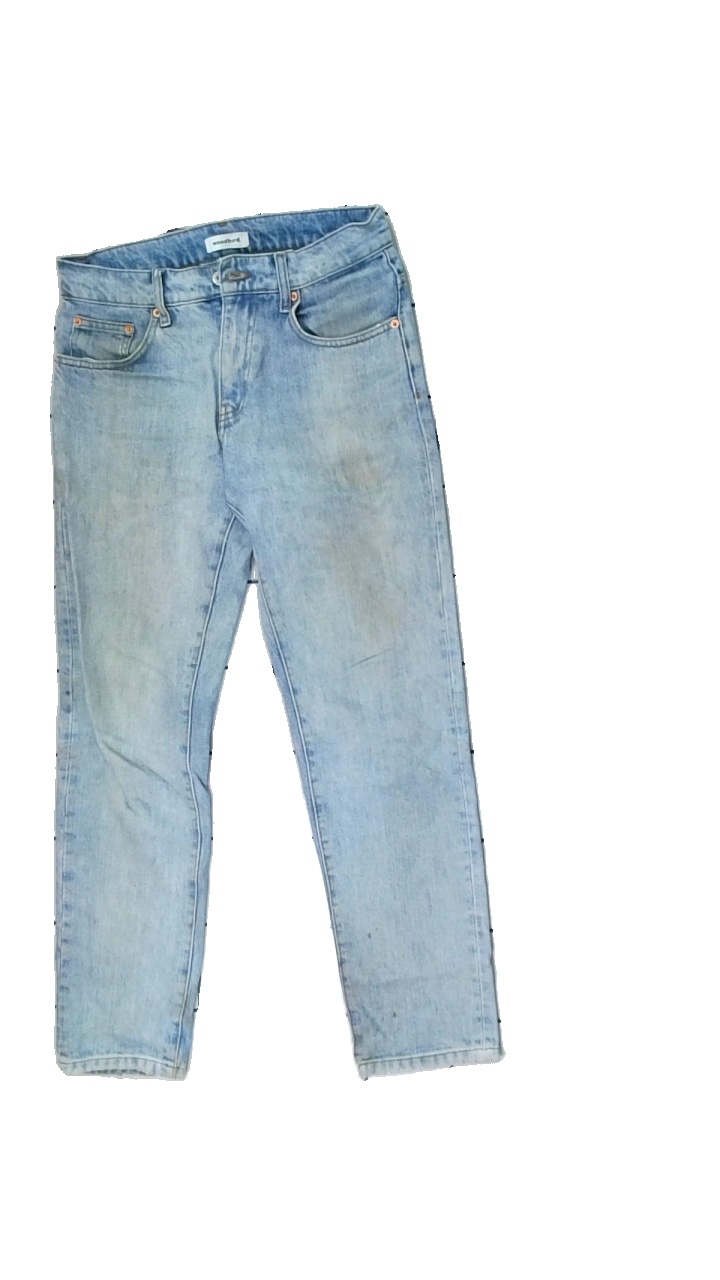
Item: Jeans (Ladies)
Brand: Woodbird
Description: blå jeans med bruna stora fläckar över hela byxorna
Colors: Blue
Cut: Regular
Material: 100% cotton
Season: All
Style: Denim
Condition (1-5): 1
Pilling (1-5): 5
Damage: fläckar över hela
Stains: Major
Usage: Export
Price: <50